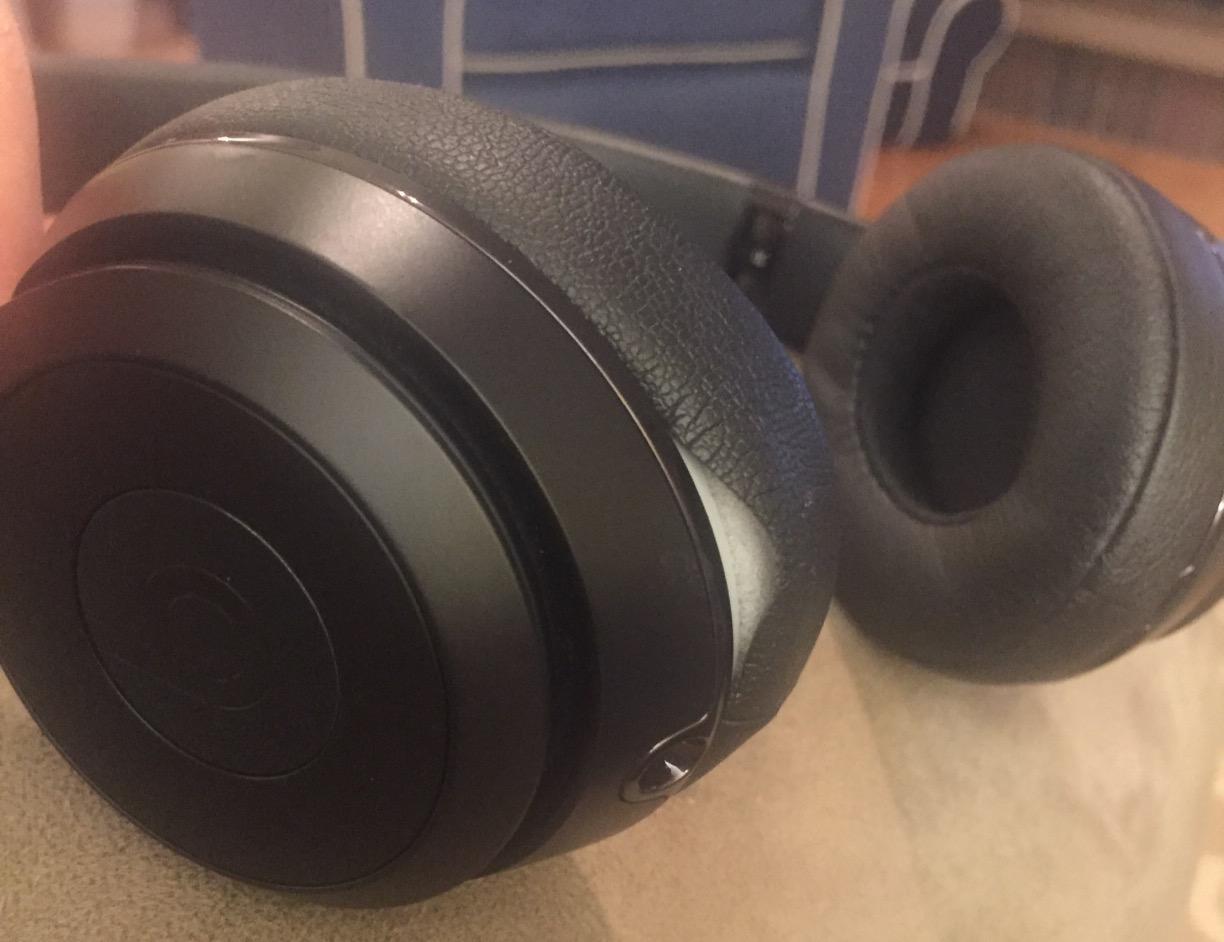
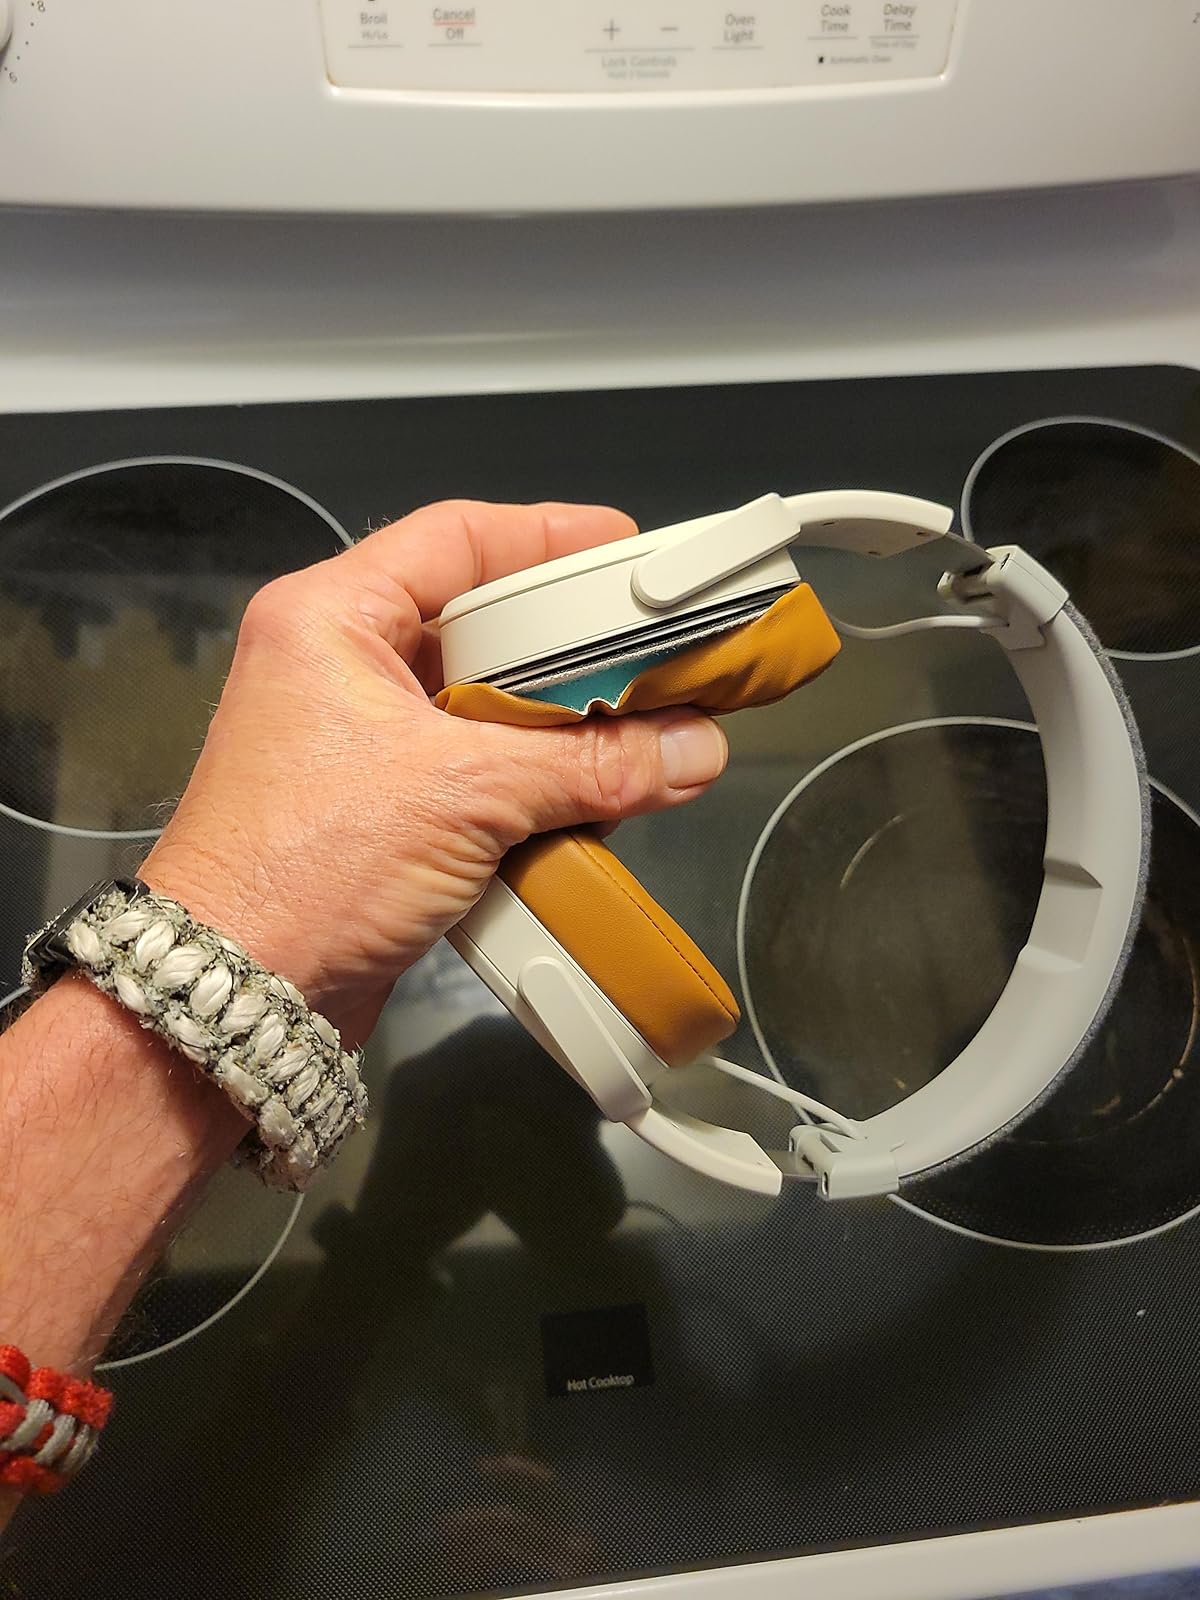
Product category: headphones
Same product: no